Bogie

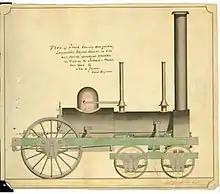
"Experiment", the first successful American locomotive with a bogie, built in 1831 to a design by civil engineer John B. Jervis

A locomotive with a bogie was built by engineer William Chapman in 1812. It hauled itself along by chains and was not successful, but Chapman built a more successful locomotive with two gear-driven bogies in 1814. The bogie was first used in America for wagons on the Quincy Granite Railroad in 1829. The first successful locomotive with a bogie to guide the locomotive into curves while also supporting the smokebox was built by John B. Jervis in 1831. The concept took decades before it was widely accepted but eventually became a component of the vast majority of mainline locomotive designs. The first use of bogie coaches in Britain was in 1872 by the Festiniog Railway. The first standard gauge British railway to build coaches with bogies, instead of rigidly mounted axles, was the Midland Railway in 1874.